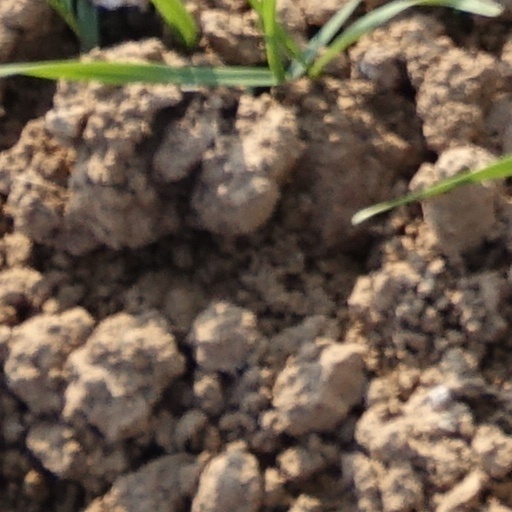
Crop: wheat